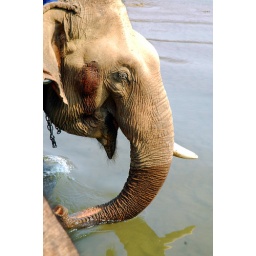
An elephant delights in the cool water of a river in central Laos.